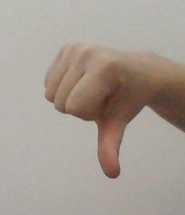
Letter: waw